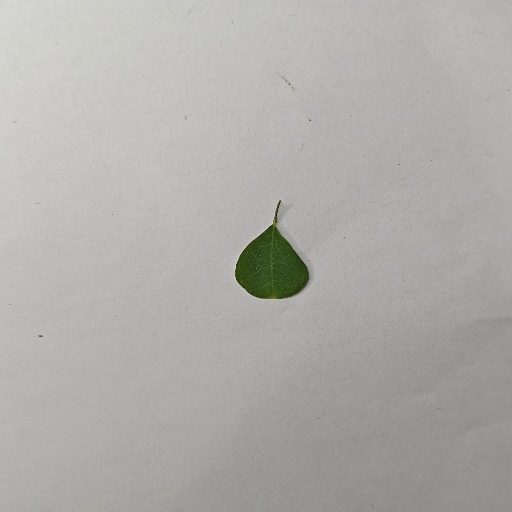
Species: Sojina
Leaf condition: Healthy Leaf